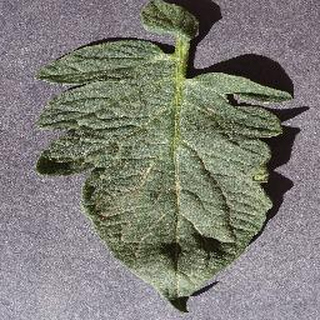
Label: healthy_tomato